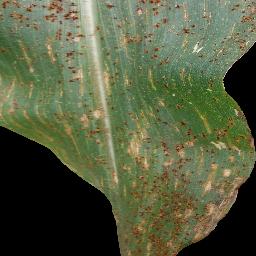
Label: Corn_(Maize)___Common_Rust